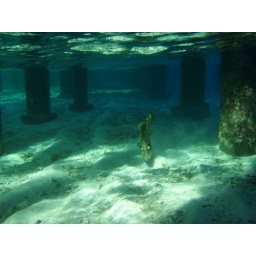
fish under the water bungalow in maldive full moon by nowis8844